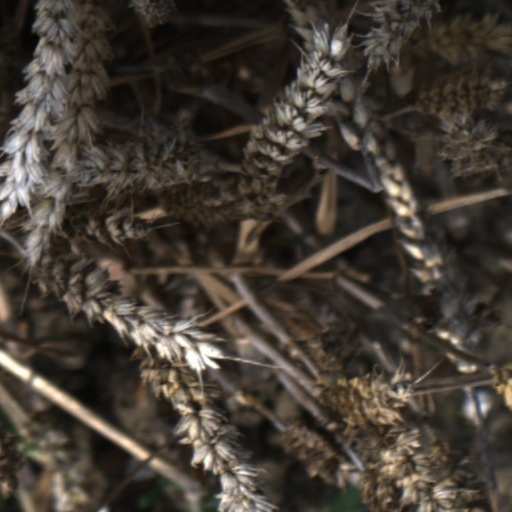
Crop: wheat